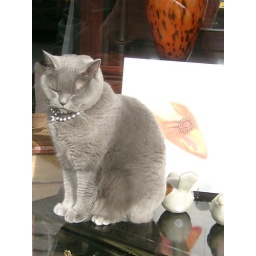
pussy cat sitting in the sun